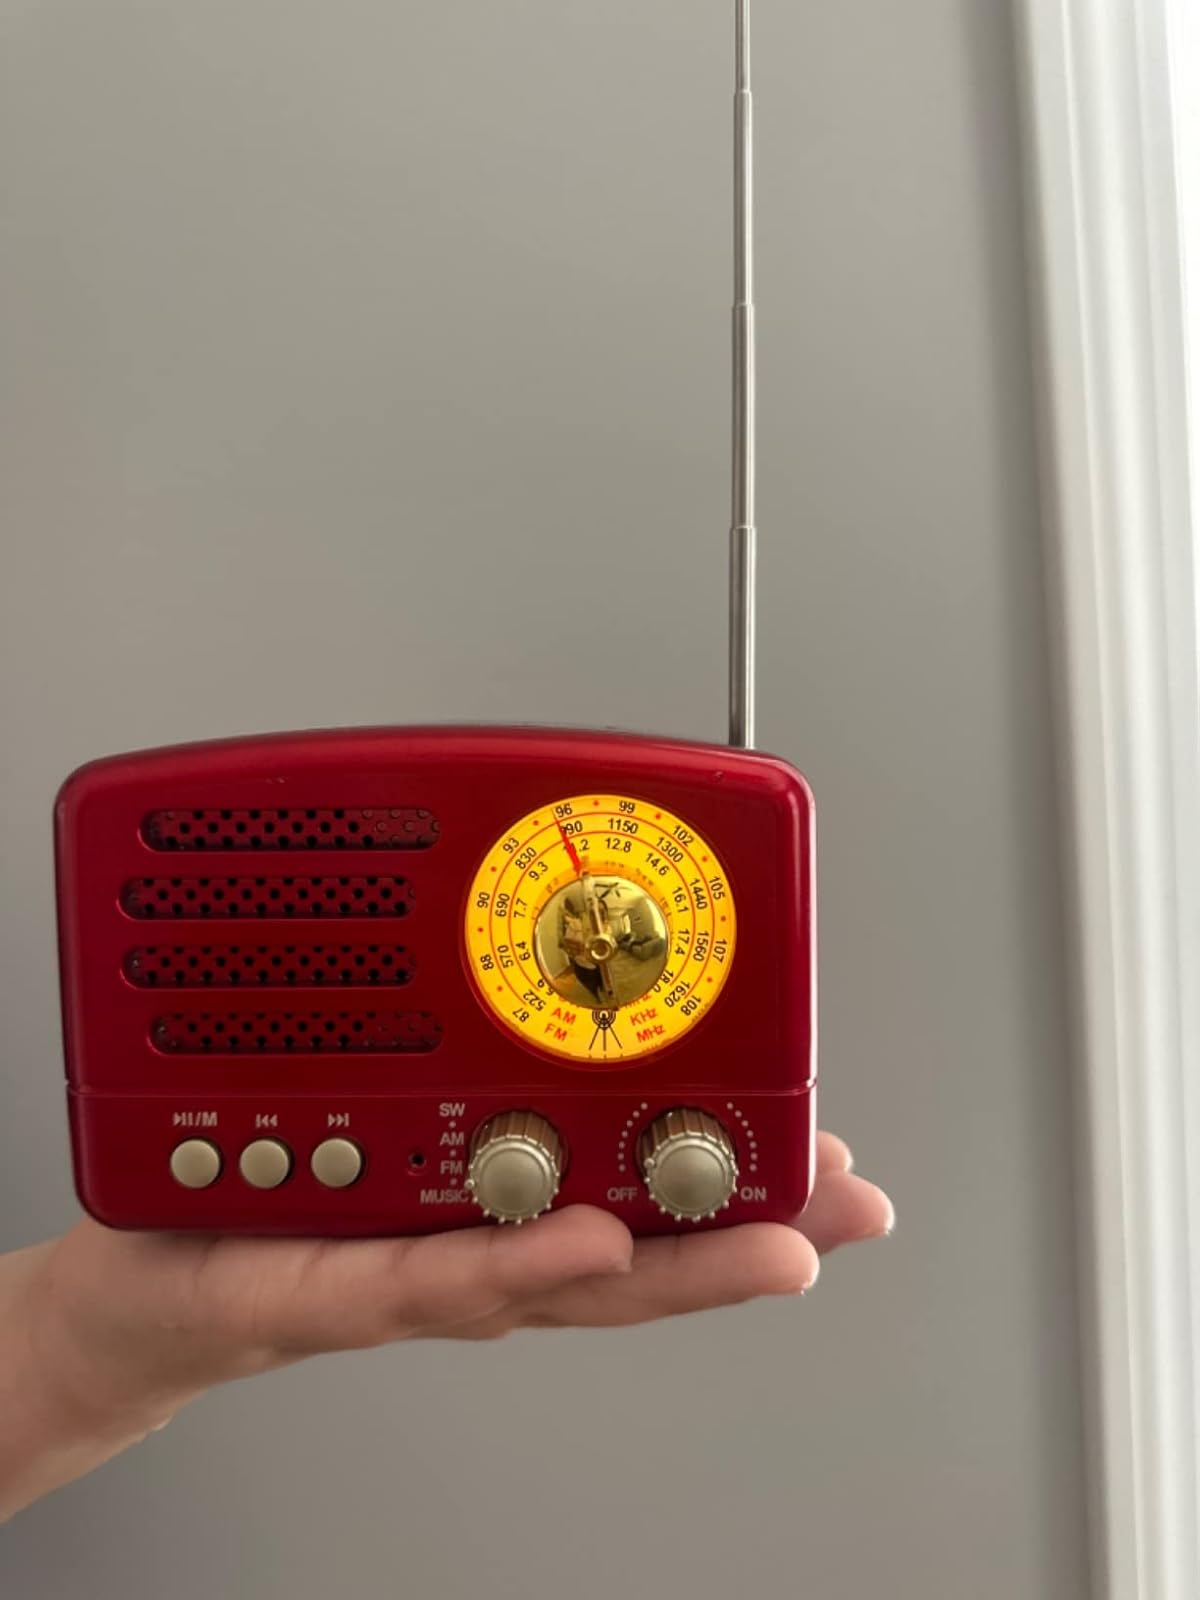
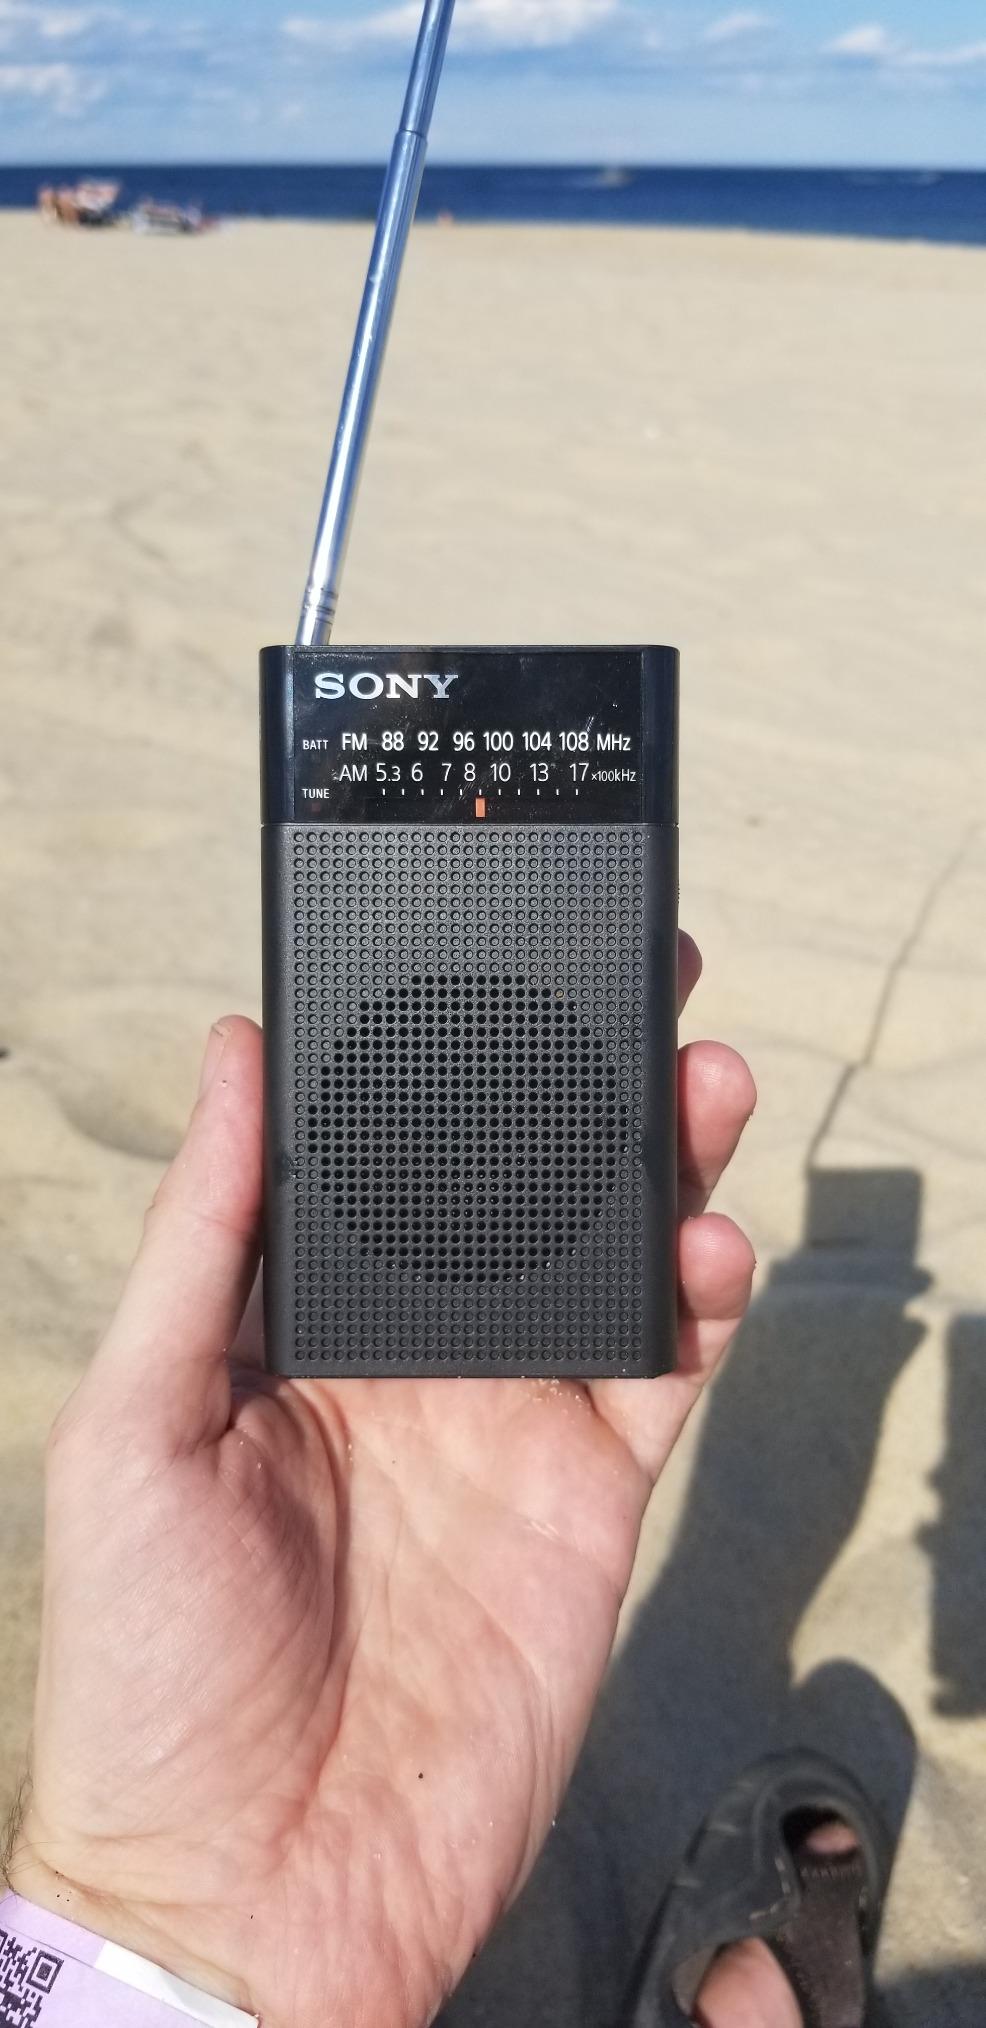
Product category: radio
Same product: no